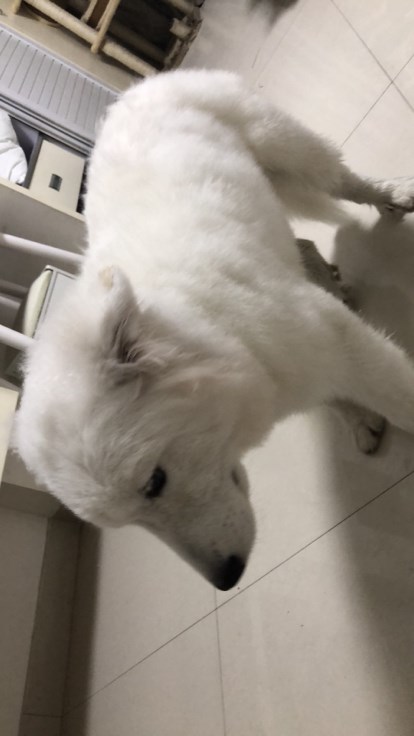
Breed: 2192-n000088-Samoyed